Dudleya pachyphytum

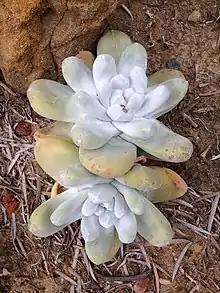
An image of the characteristic rosettes of "Dudleya pachyphytum" in the garden.

"Dudleya pachyphytum" plants can be up to 7 decimeters (dm) wide, with 10 to 50 clusters of rosettes. Caudices are 4 dm or more long, decumbent in age, and 2 to 5 centimeters thick. Dead and dry leaves around 10 cm thick clothe the caudex.